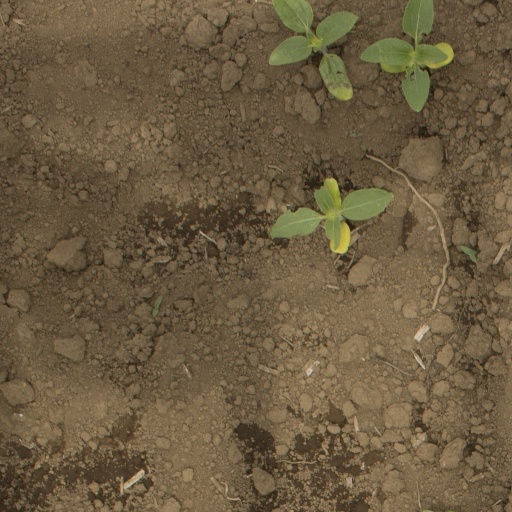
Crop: Jerusalem artichoke